Still There

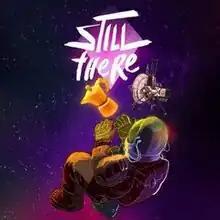

Still There is a point-and-click adventure video game developed by GhostShark Games and published by Iceberg Interactive.